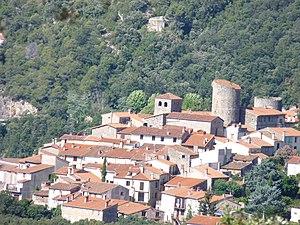
Village de Palalda, Amélie-les-Bains-Palalda (Pyrénées-Orientales, Languedoc-Roussillon, France) Català: Poble de Palaldà, Els Banys d'Arles i Palaldà (Pirineus Orientals, Llenguadoc Rosselló, França) Español: Pueblo de Palalda, Amélie-les-Bains-Palalda (Pirineos Orientales, Languedoc-Rosselló, Francia)